Lena Mellin

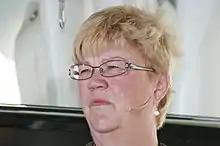
Lena Mellin in 2011

Lena Maria Mellin is a Swedish journalist and domestic policy commentator for "Aftonbladet". She had earlier been the news director at the same paper. She won 'The Great Journalist Award' in 1996. Two years later in 1998 she was awarded the Lukas Bonnier Great Journalist Award.